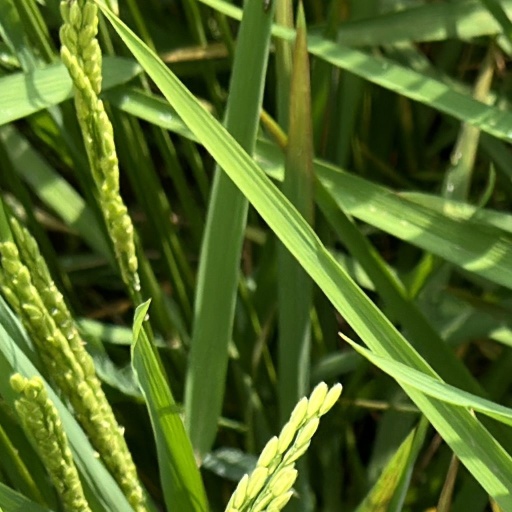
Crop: rice